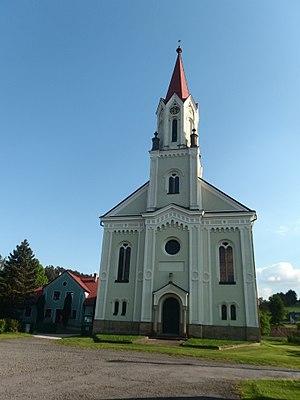
Střítež nad Bečvou est une commune du district de Vsetín, dans la région de Zlín, en Tchéquie. Sa population s'élevait à 859 habitants en 2018.